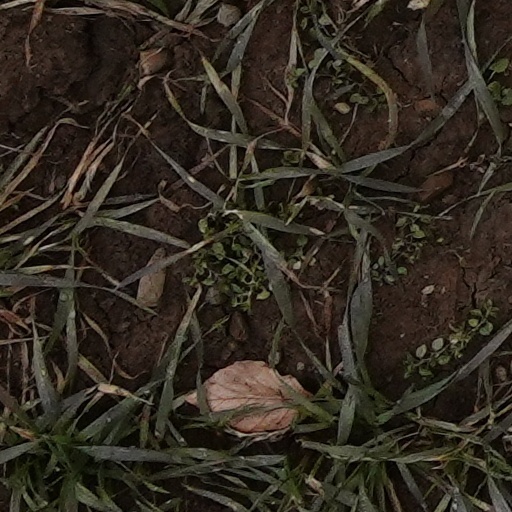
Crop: wheat